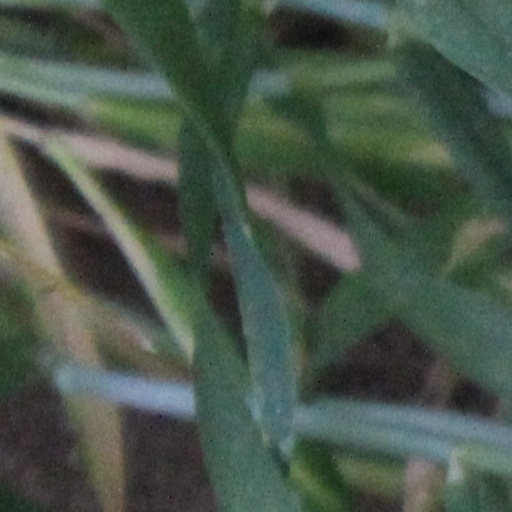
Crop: wheat